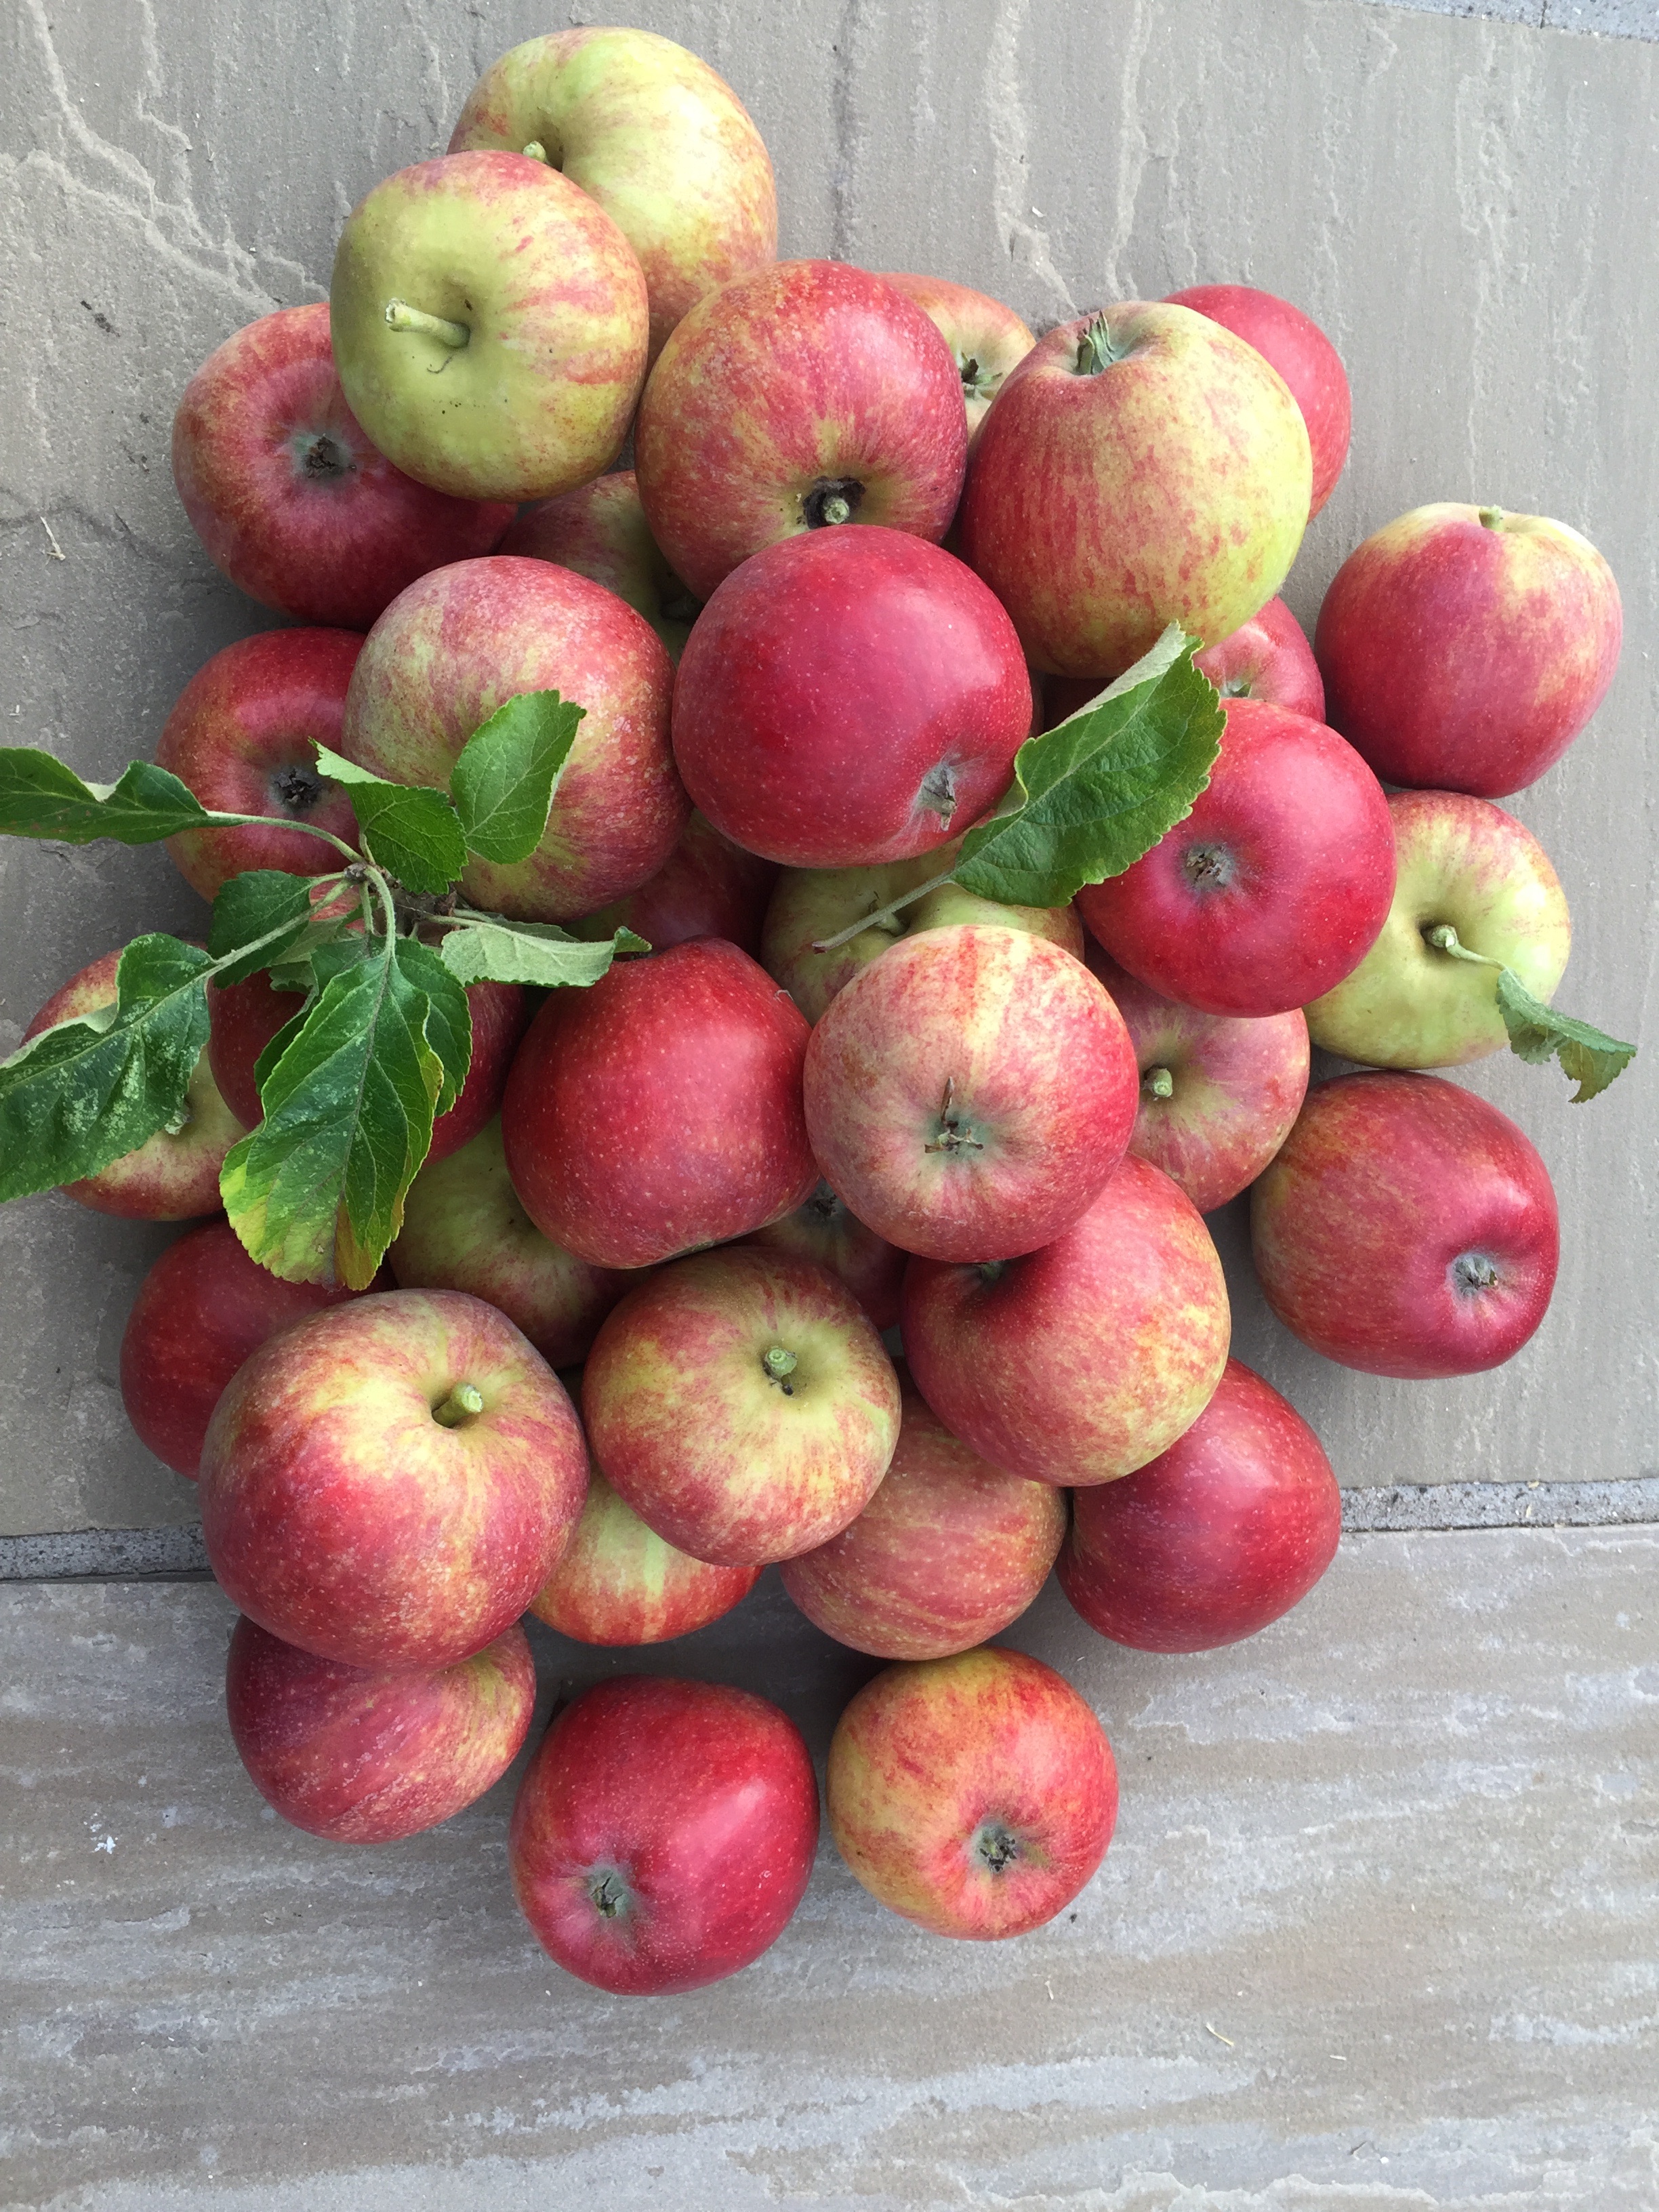
apple, plant, fruit, food, produce, flowering plant, rose family, nectarine, land plant